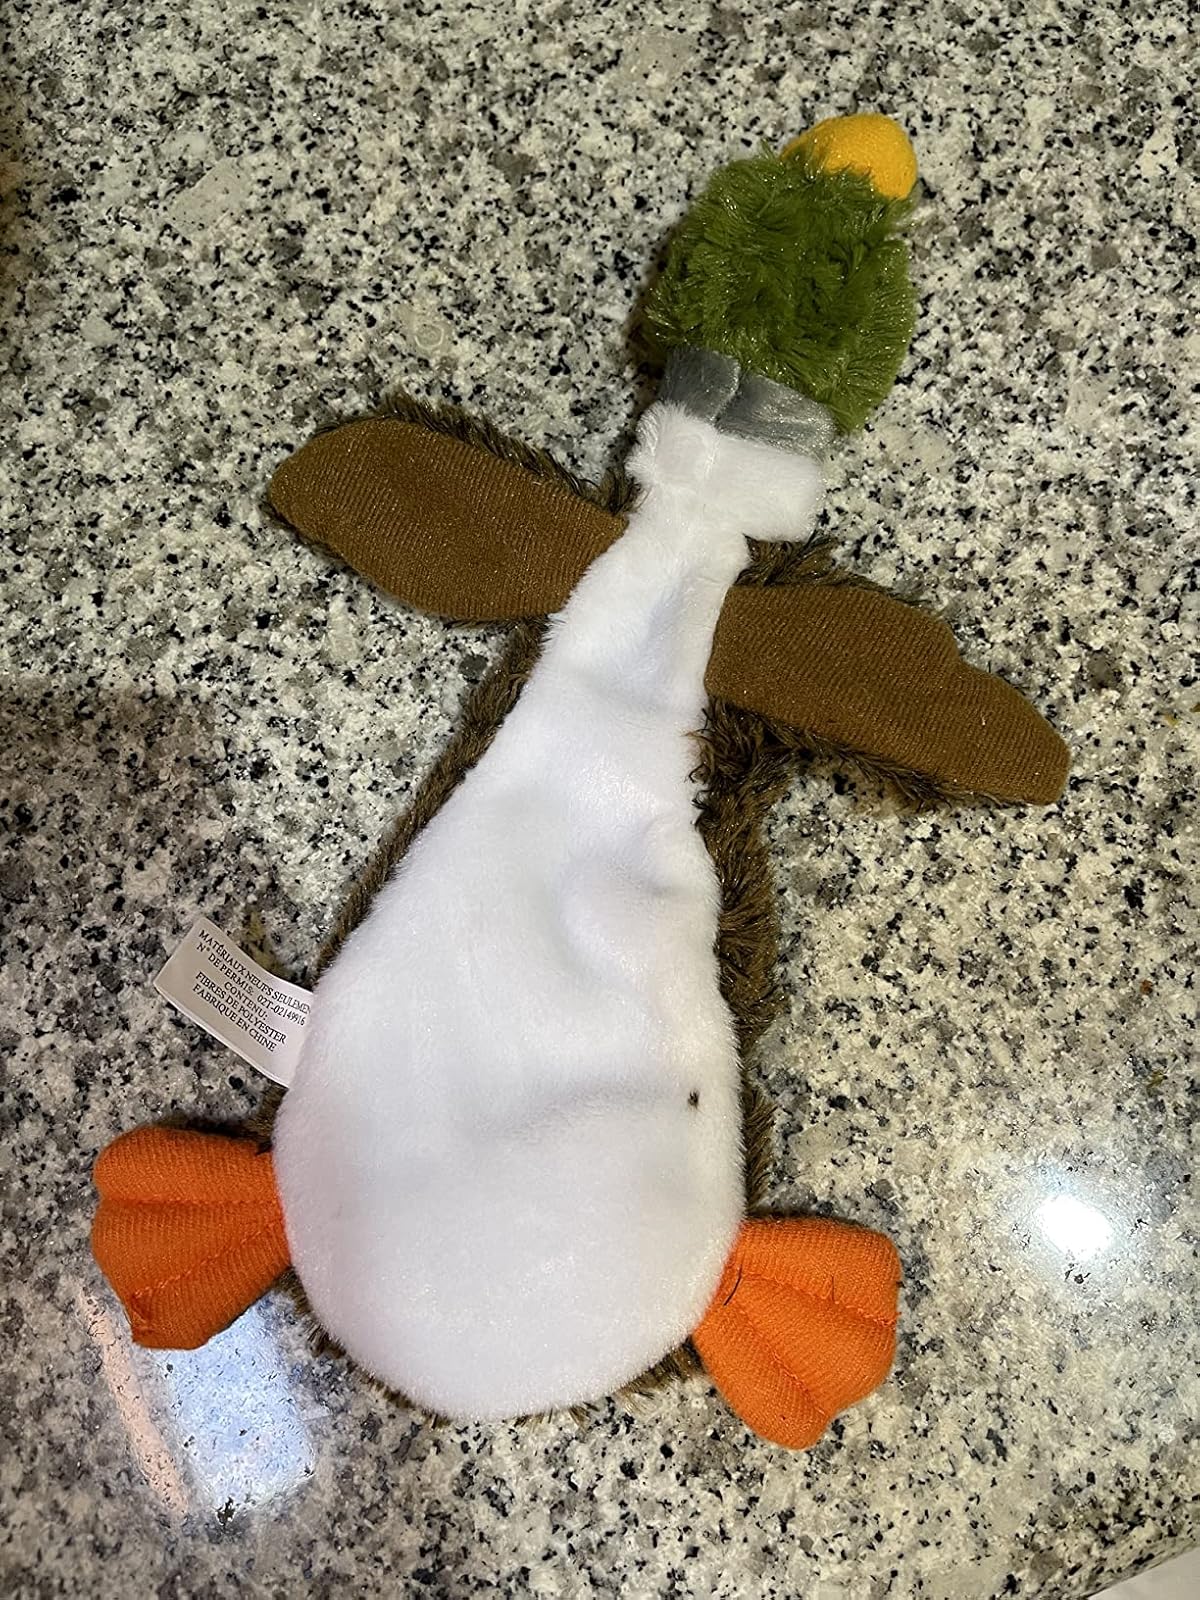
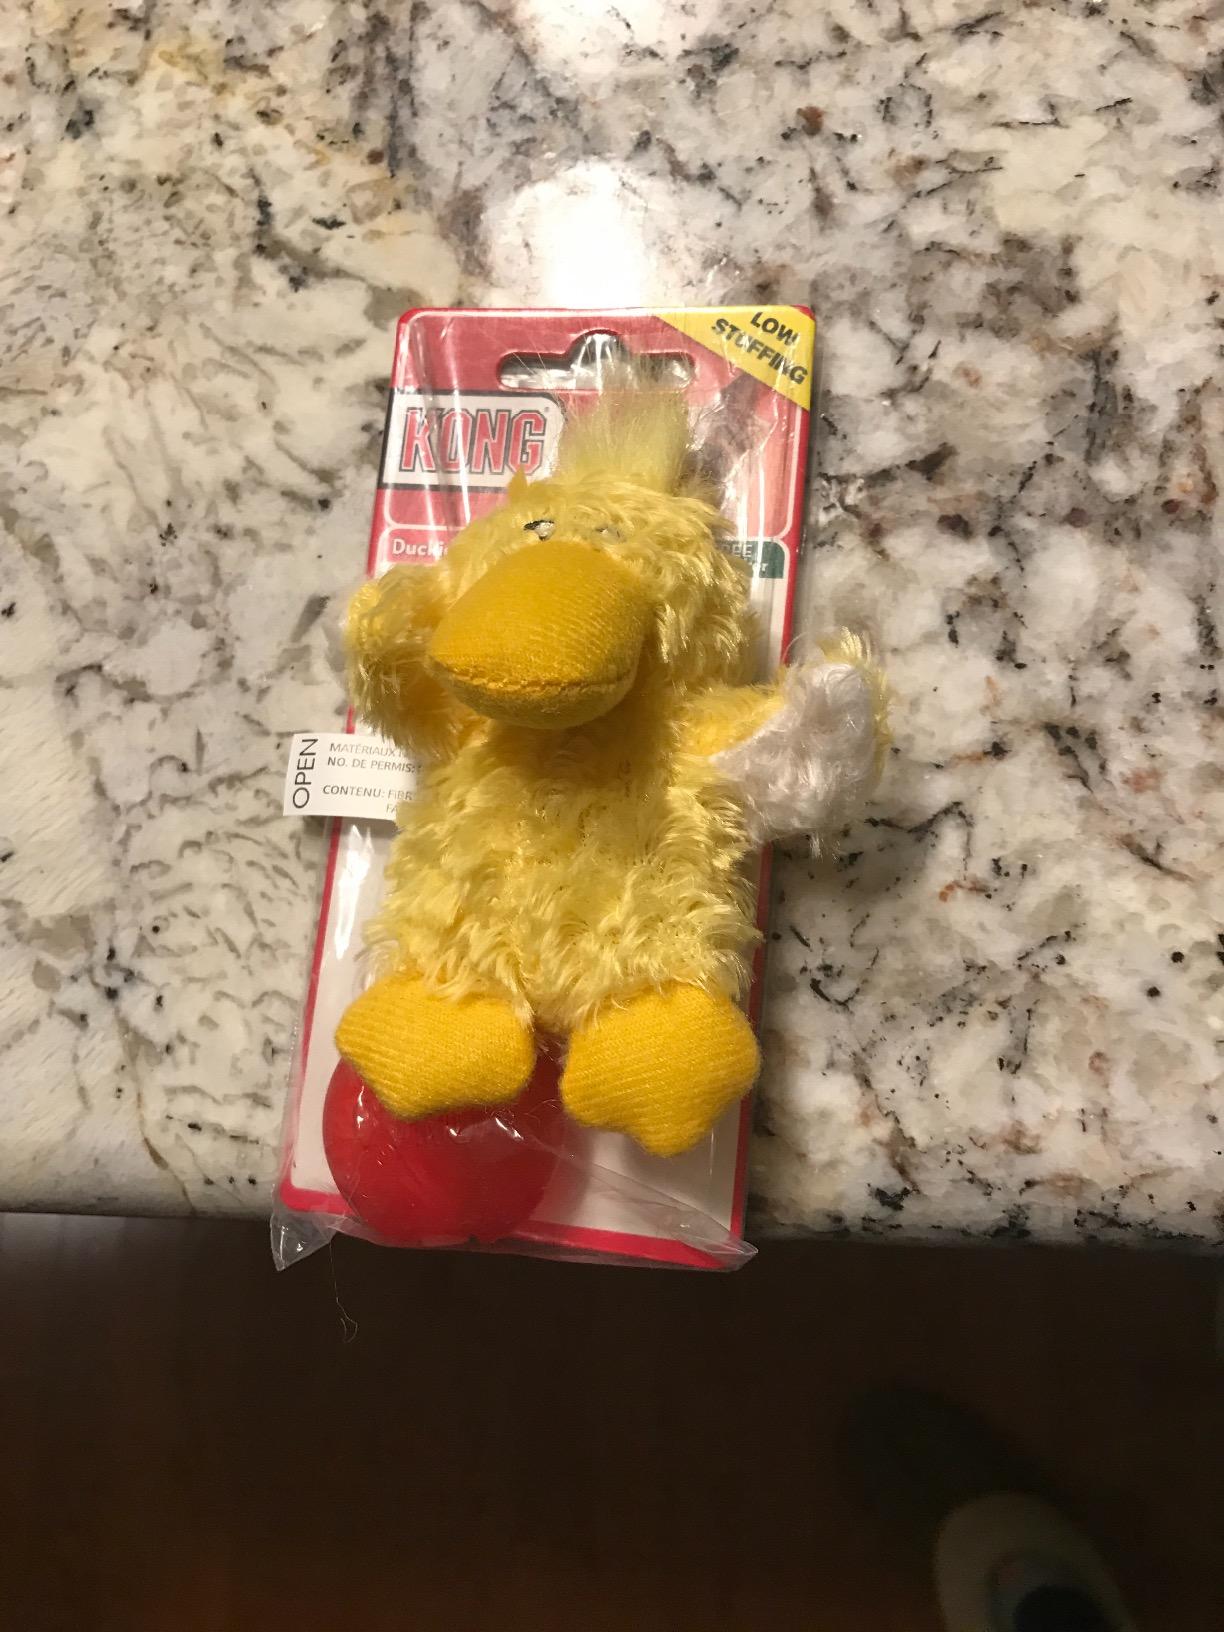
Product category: items_toy
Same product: no